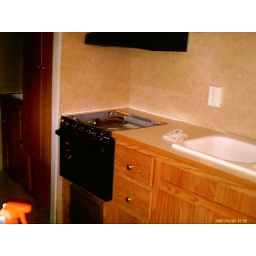
stove so grungy she threw all the parts in a garbage bag and will soak them in degreaser tomorrow